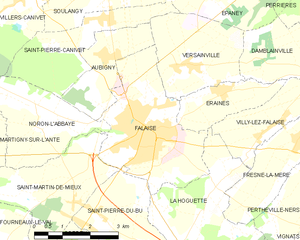
Falaise
Kort over kommunen
Kort over kommunen
Falaise er en kommune i er en kommune i Calvados departmentet i Basse-Normandie regionen i det nordvestlige Frankrig.